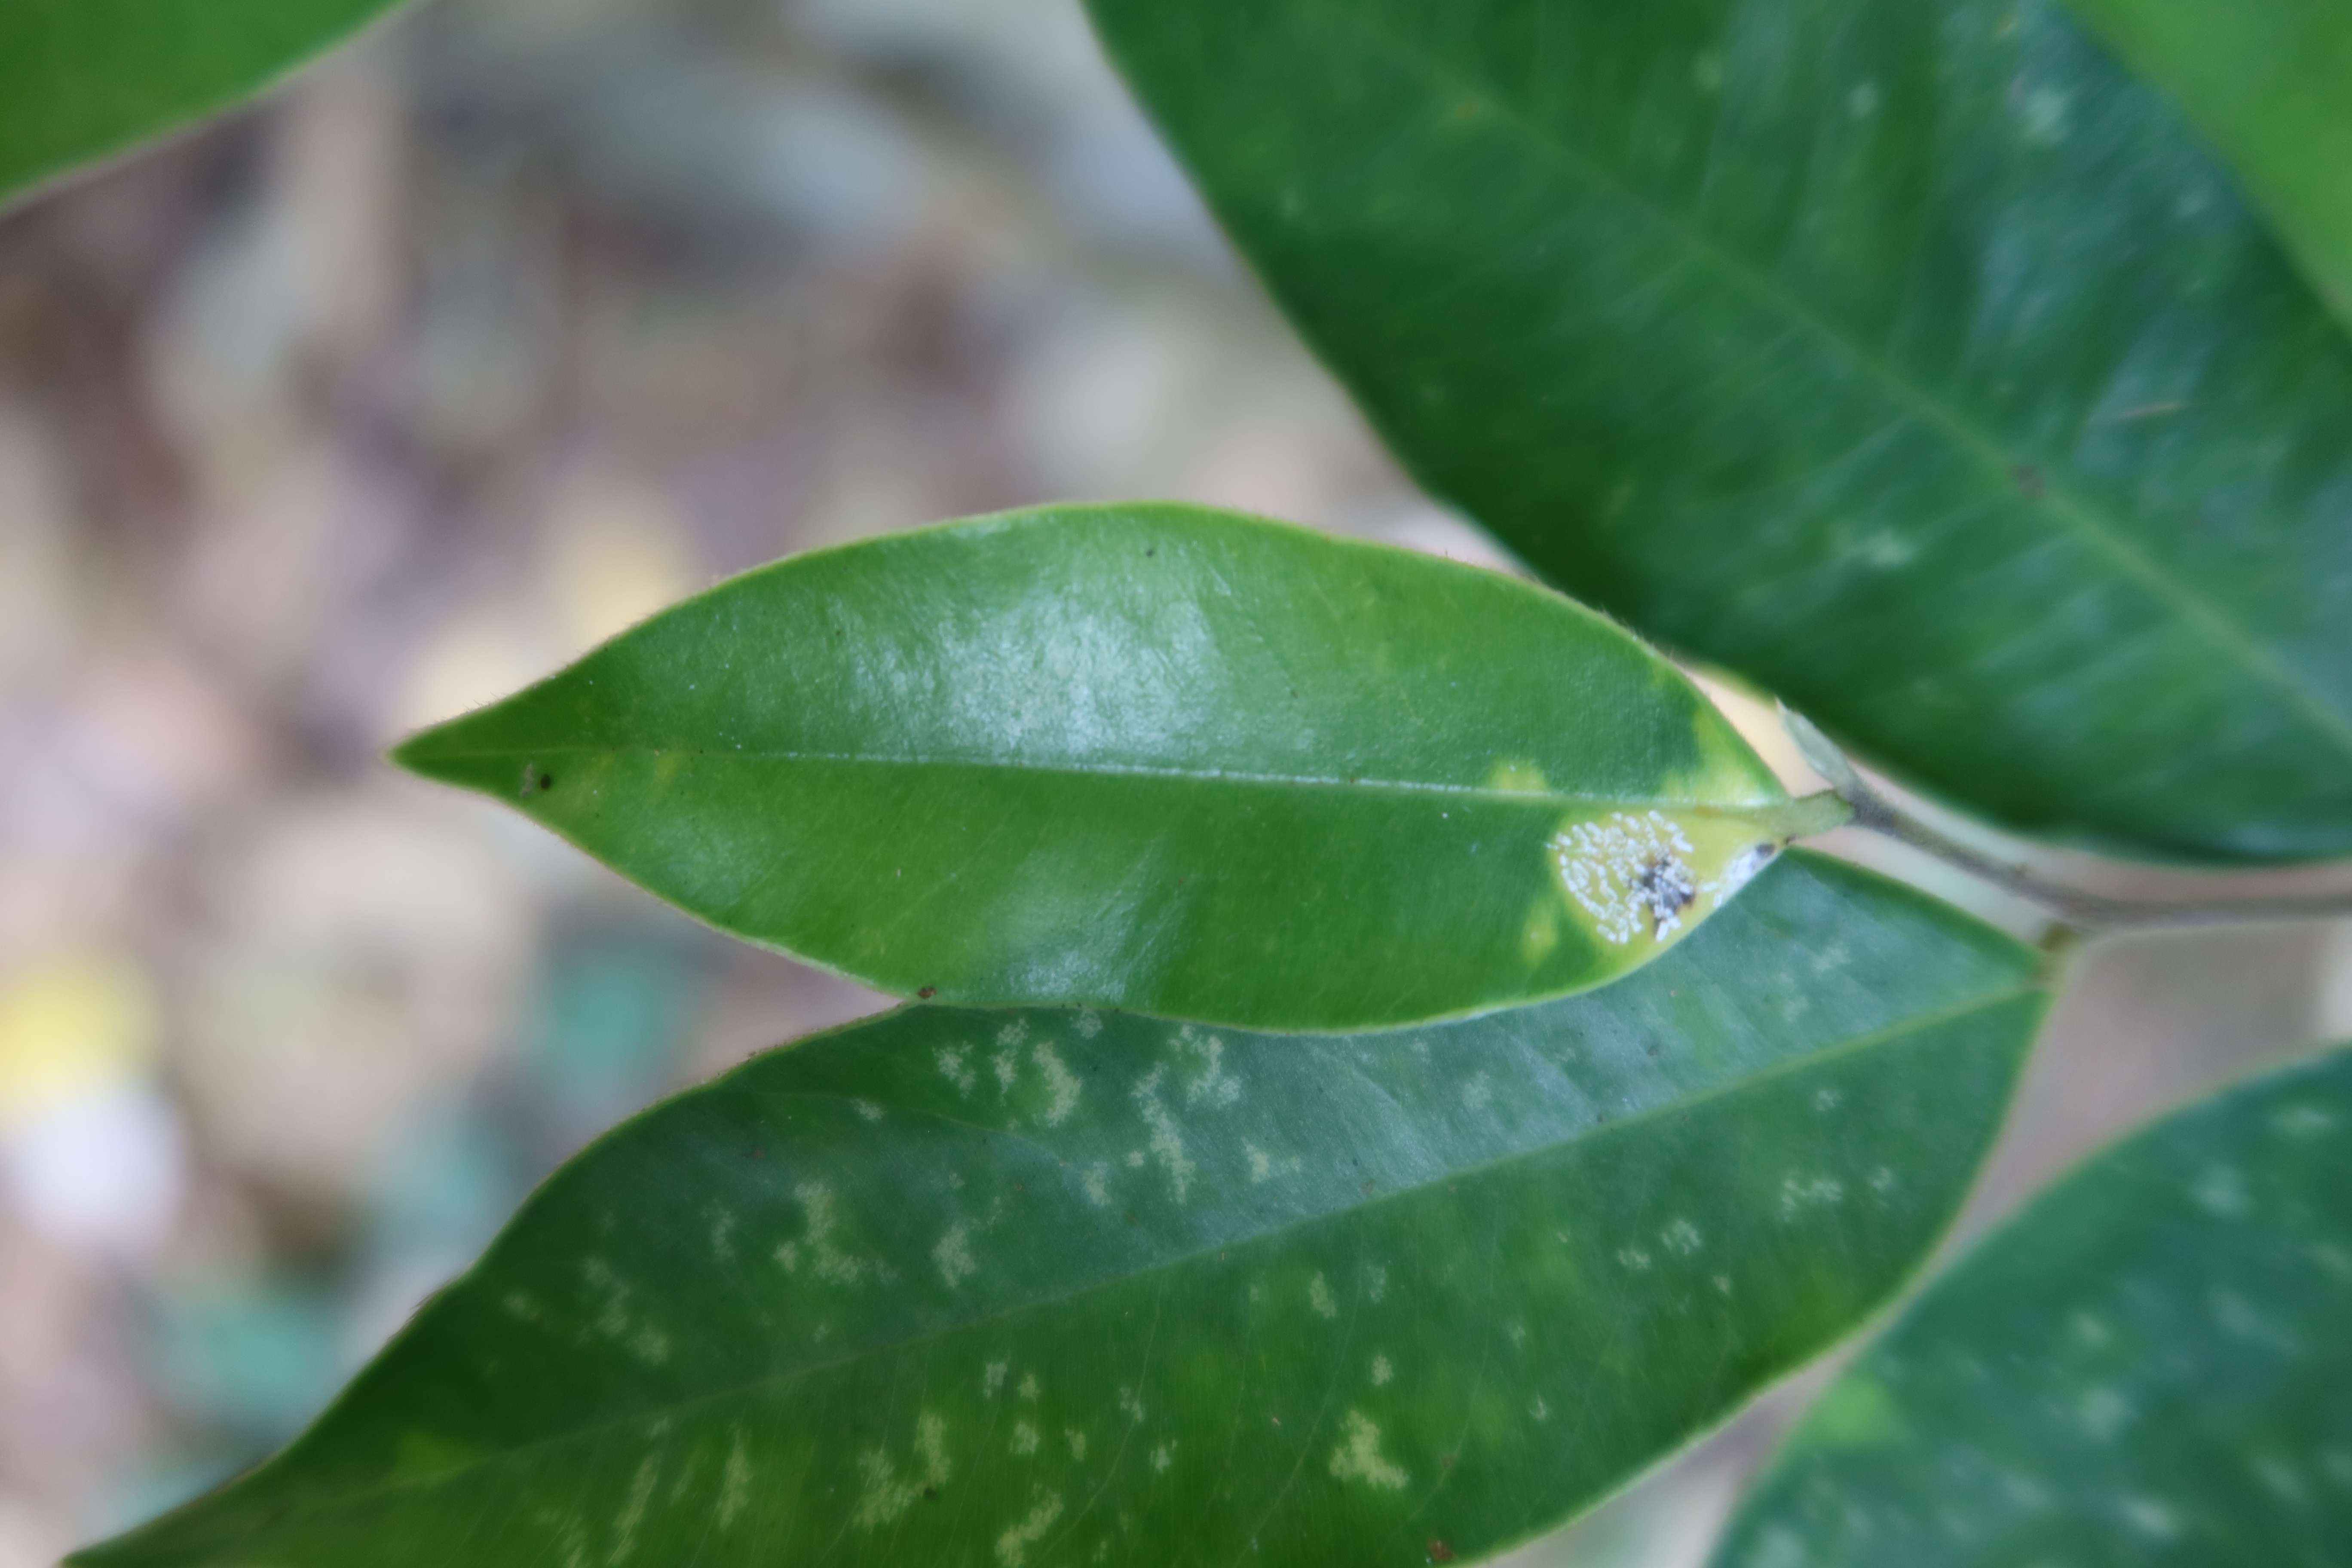
Label: Mealy bugs